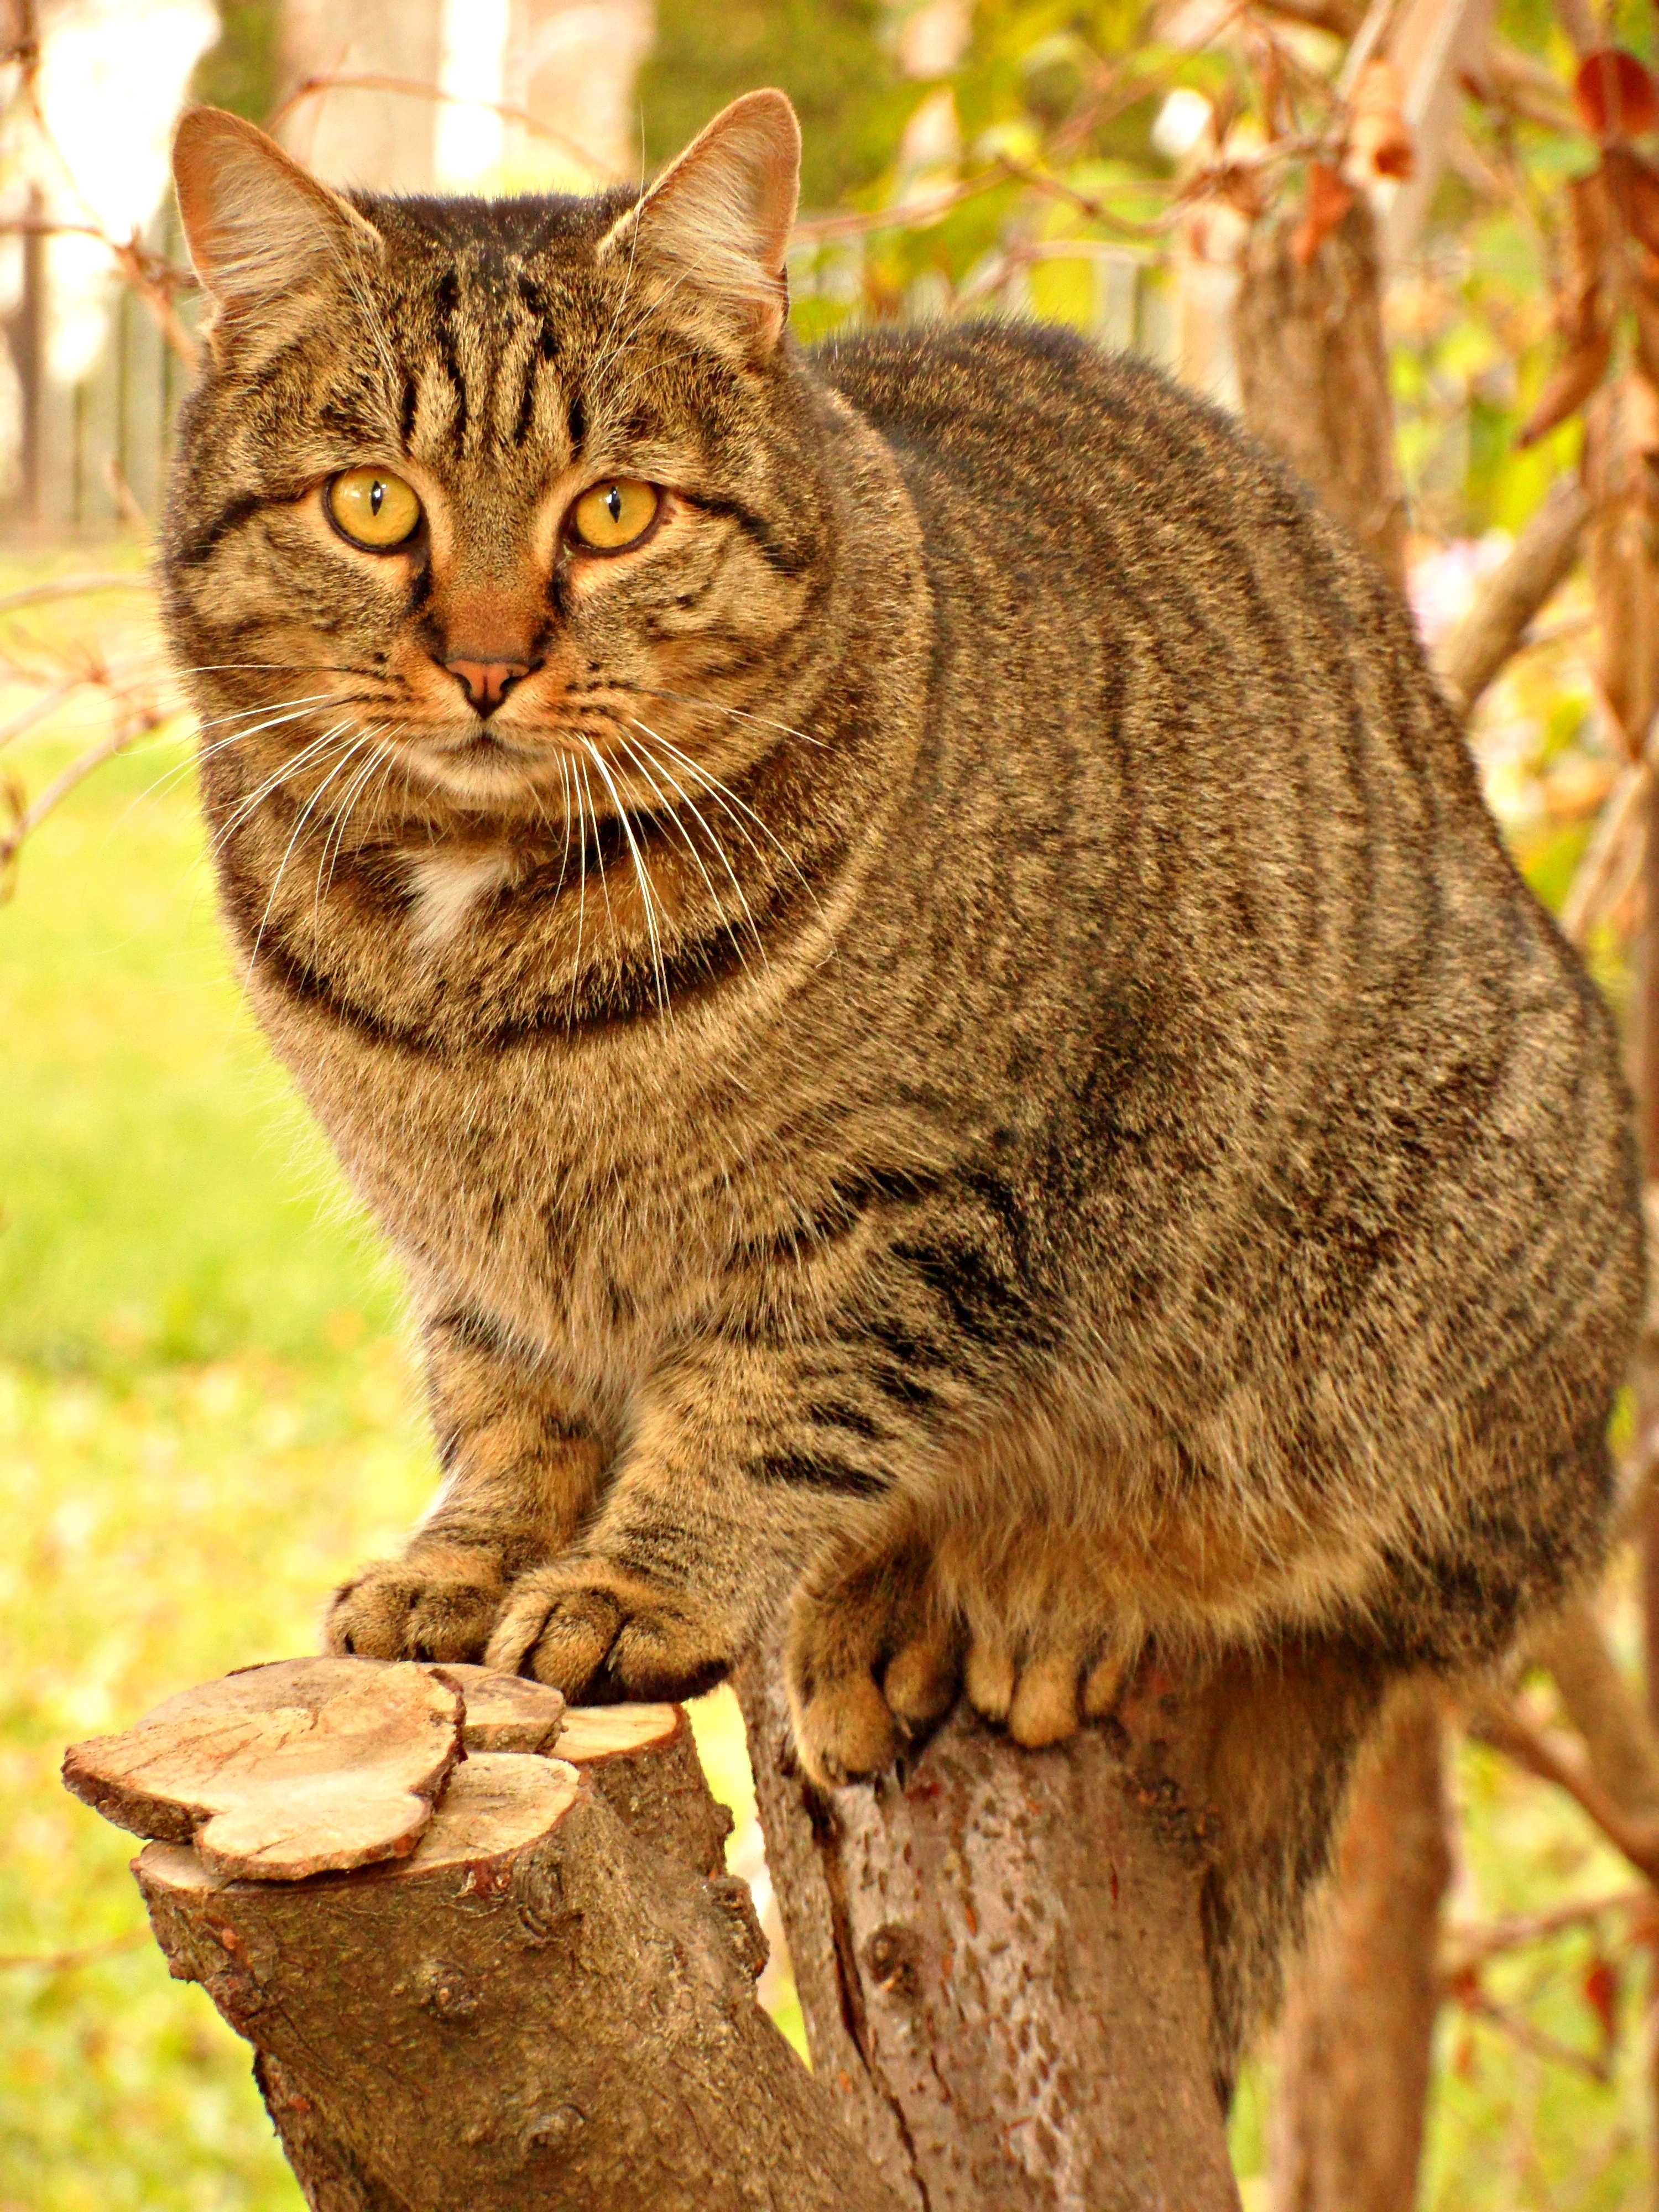
watch, wood, animal, cute, summer, wildlife, spring, relax, kitten, cat, tabby, mammal, fauna, mustache, pets, cats, eyes, whiskers, lights, vertebrate, curious, lie, tabby cat, european shorthair, my favorite, wild cat, motley, small to medium sized cats, cat like mammal, domestic short haired cat, pixie bob, rusty spotted cat